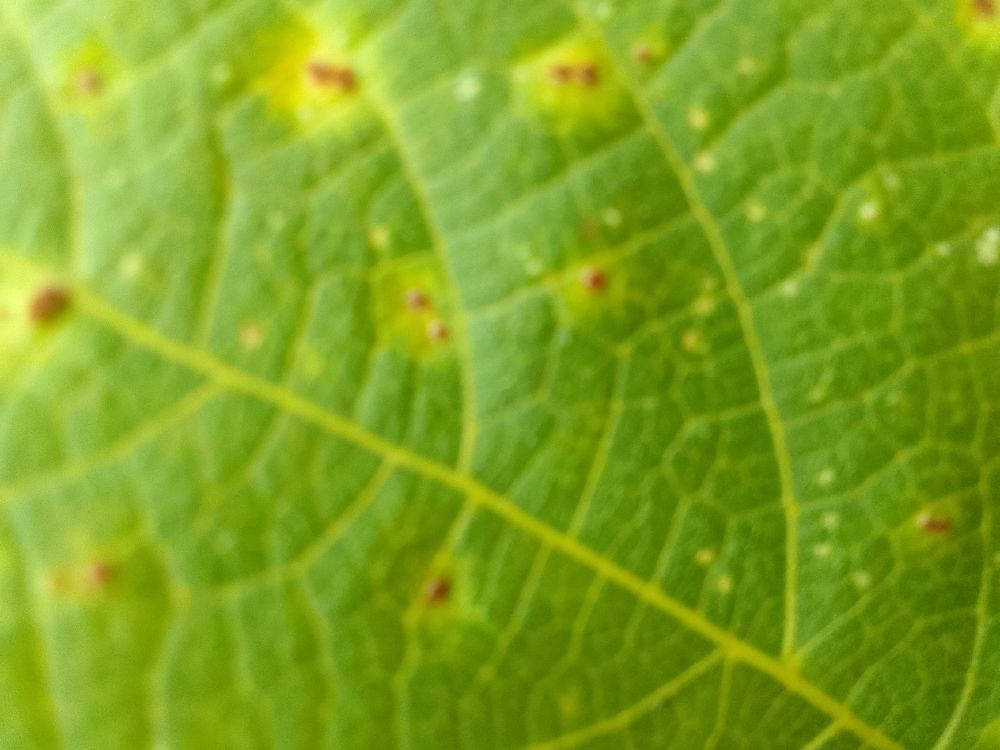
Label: rust